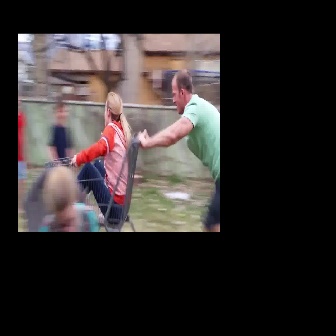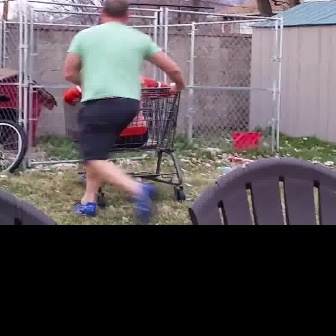
  Please identify the target specified by the bounding box [44,132,142,230] in the first image and locate it in the second image. Return the coordinates in [x_min,y_min,x_max,y_max] format.
Answer: [63,86,184,206]